Eritrea

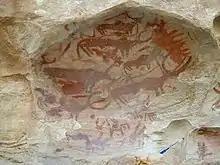
Deka Rock Art in Deka Arbaa, Debub region of Eritrea, dated to 5,000–10,000 years ago

Madam Buya is the name of a fossil found at an archaeological site in Eritrea by Italian anthropologists. She has been identified as among the oldest hominid fossils found to date that reveal significant stages in the evolution of humans and to represent a possible link between the earlier "Homo erectus" and an archaic "Homo sapiens". Her remains have been dated to 1 million years old. She is the oldest skeletal find of her kind and provides a link between earlier hominids and the earliest anatomically modern humans. It is believed that the section of the Danakil Depression in Eritrea was a major site in terms of human evolution and may contain other traces of evolution from "Homo erectus" hominids to anatomically modern humans.